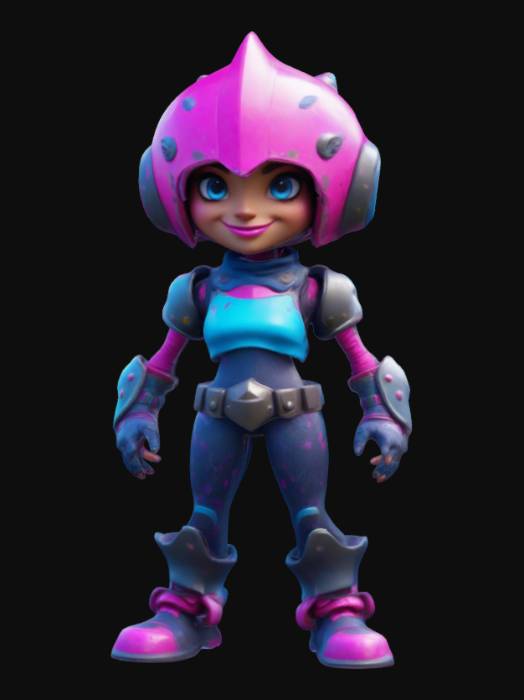
미적 점수 (1~10점): 9